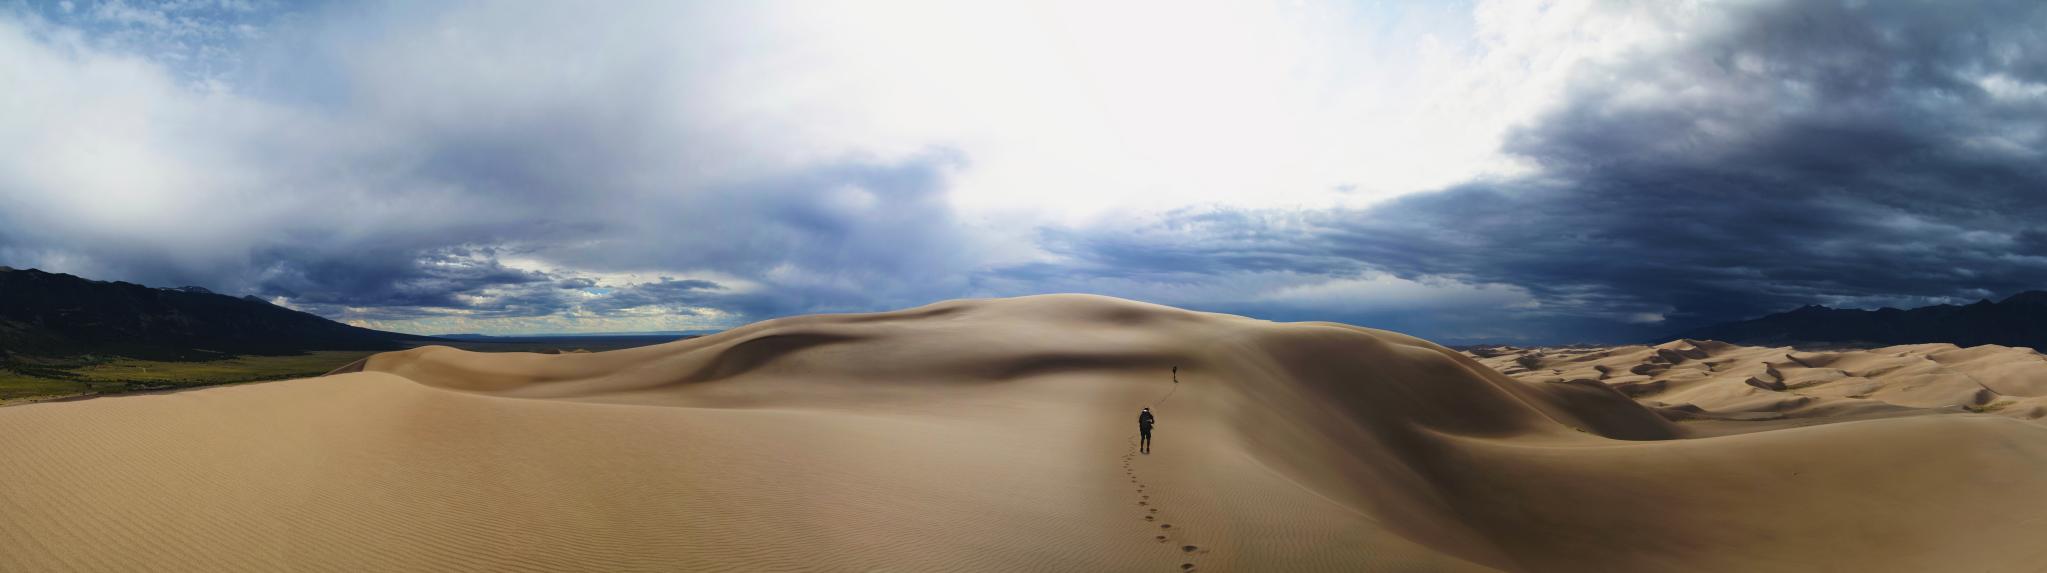
landscape, sand, sky, panorama, portrait, canon, sandy, dunes, eos, colorado, mountains, selfportrait, canon7d, plateau, epic, 7d, scape, habitat, tamron1750, ecosystem, landform, erg, natural environment, geographical feature, aeolian landform